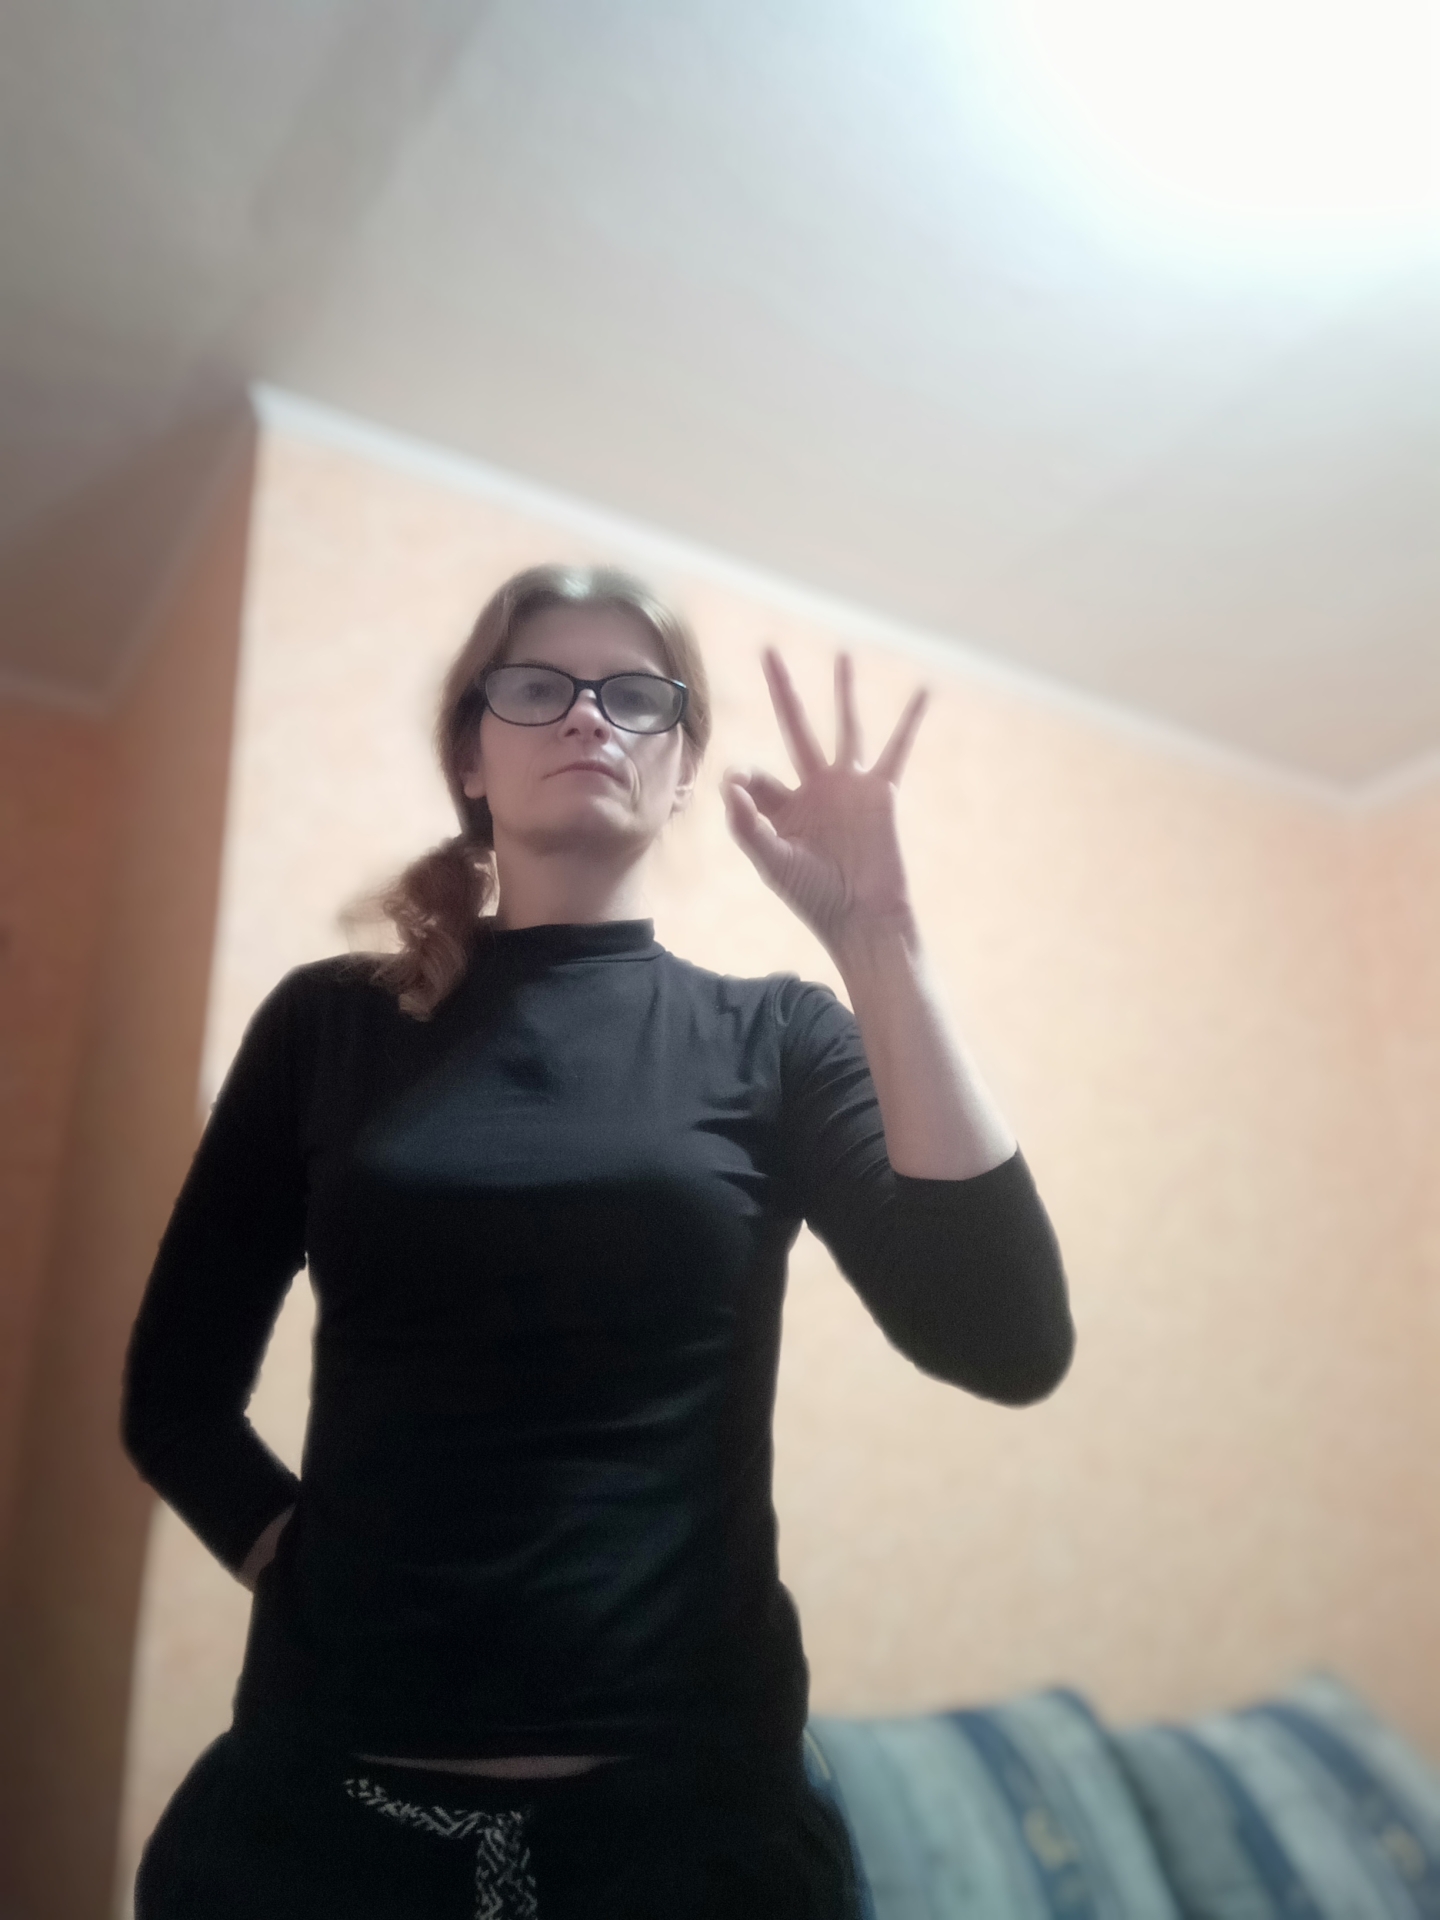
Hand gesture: ok